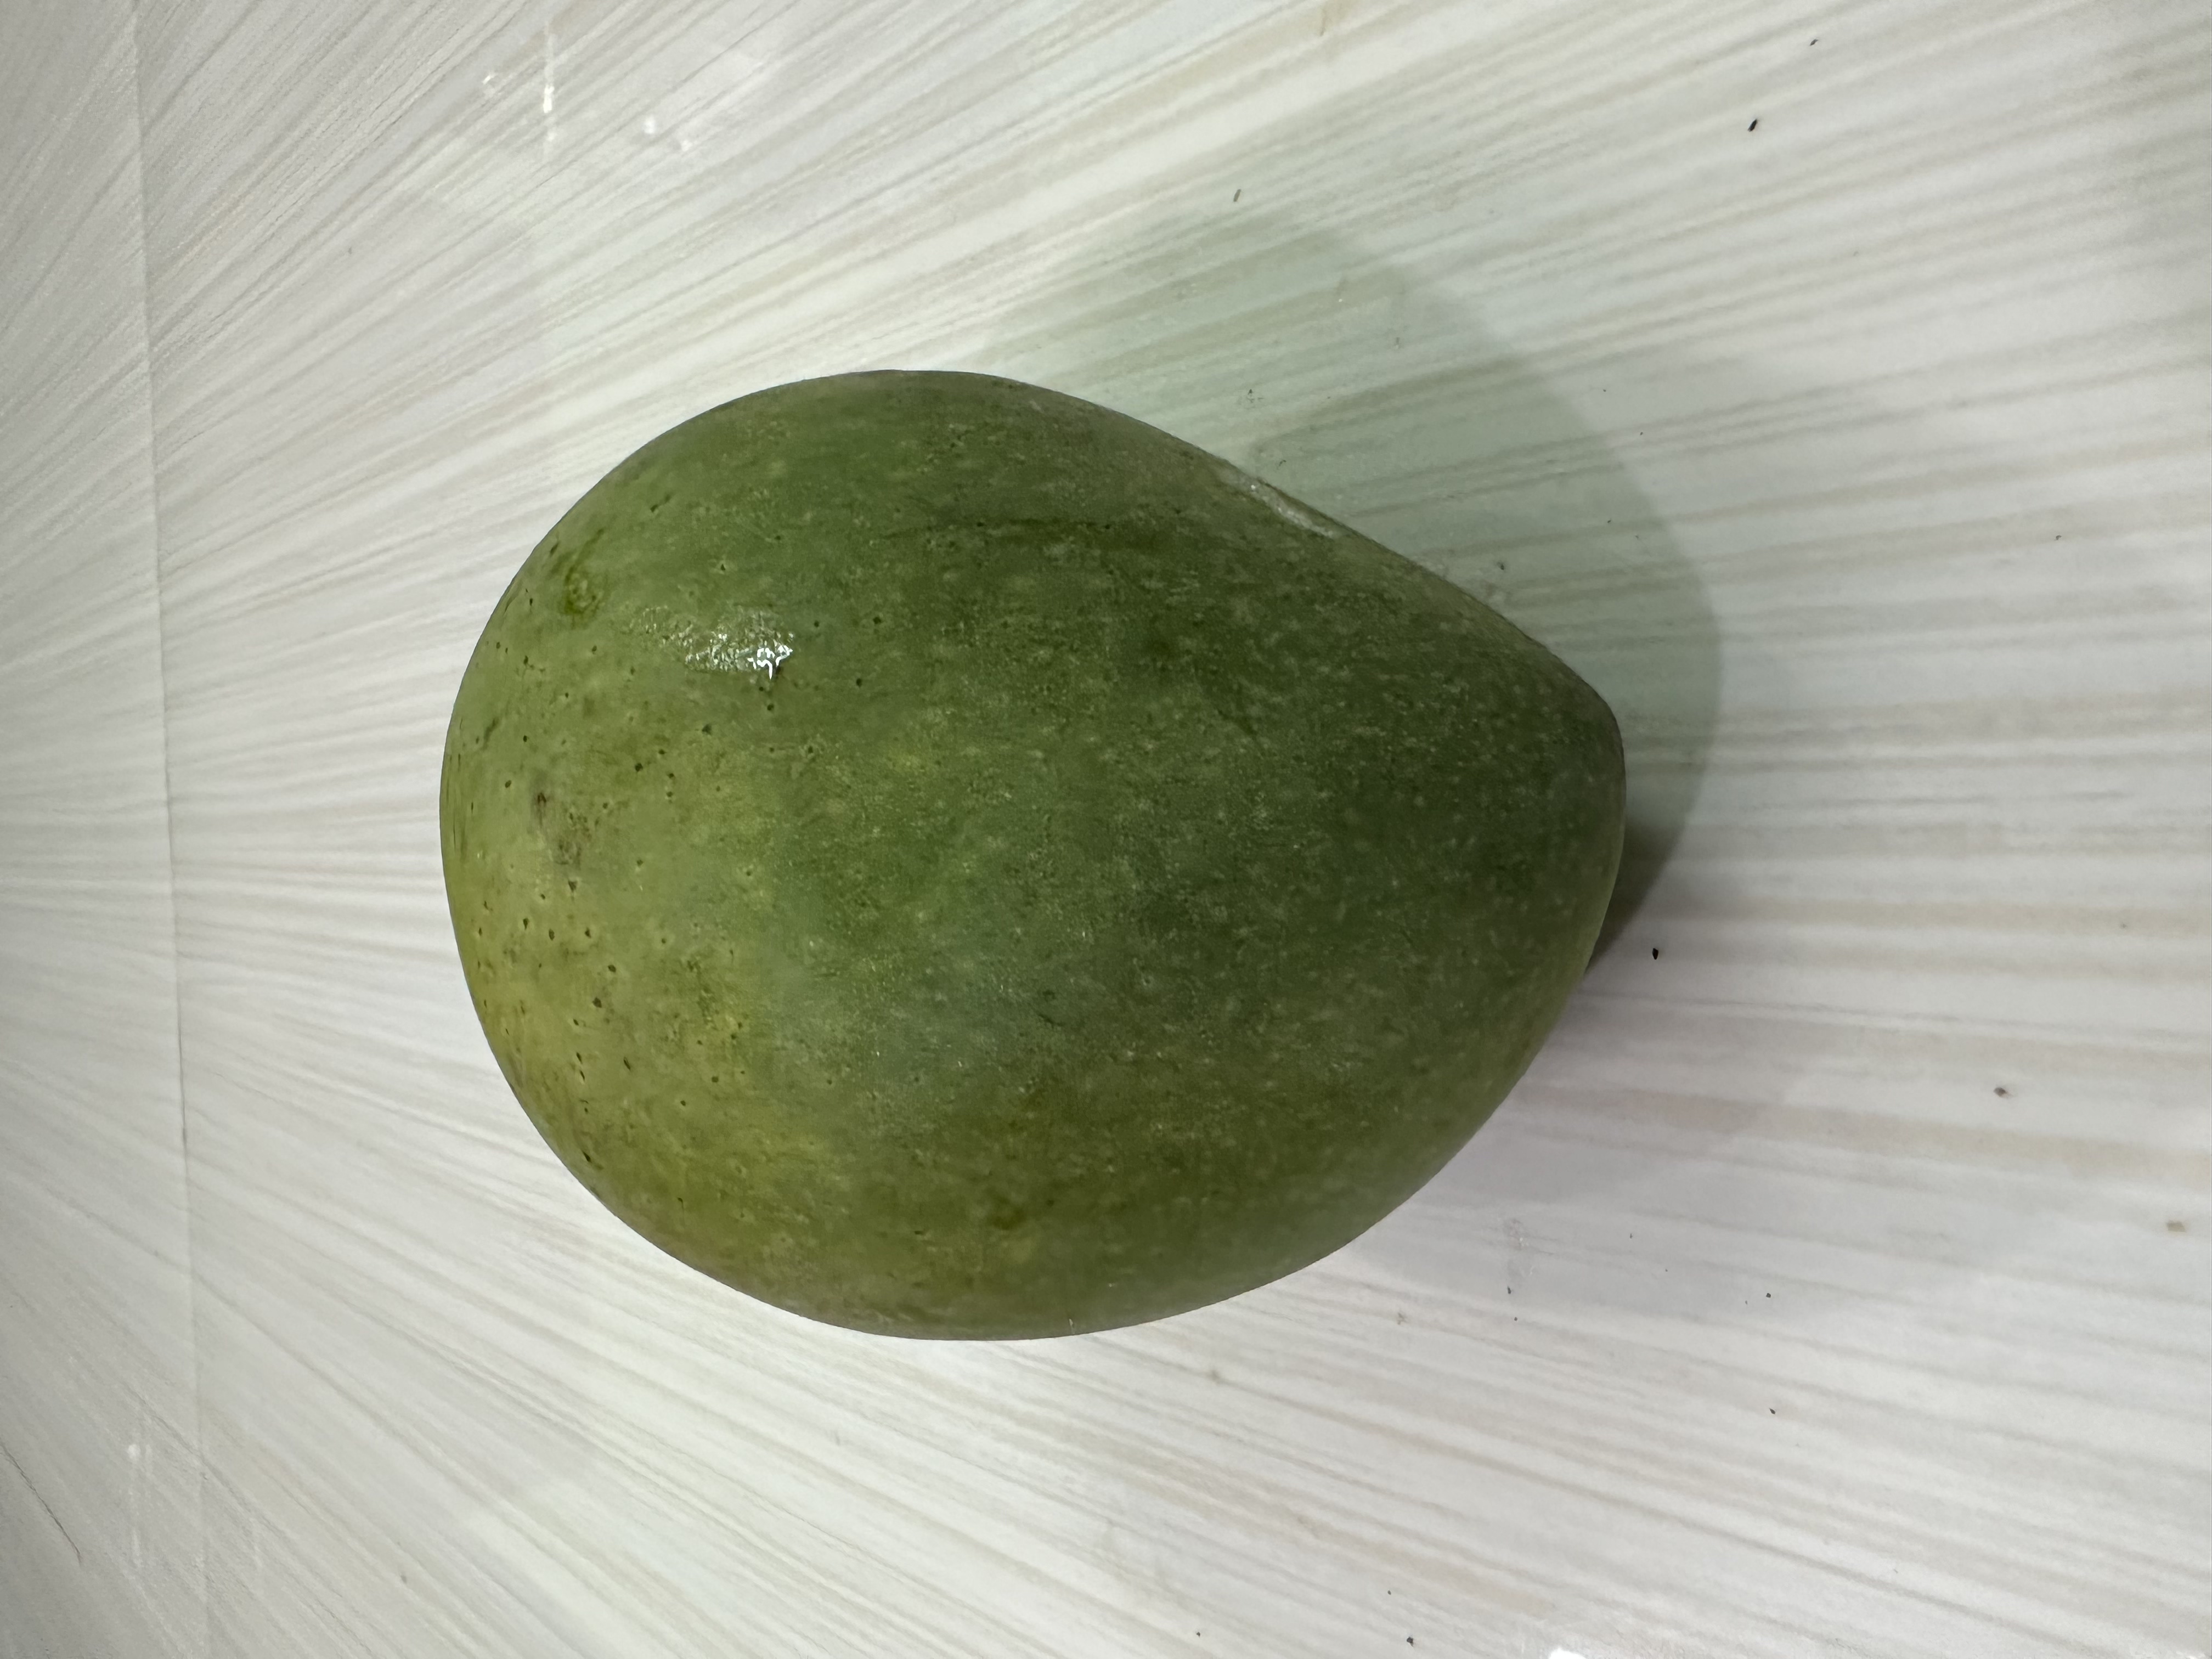
Mango variety: Harivanga